Answer in natural language. How many Doorways are visible in the scene? Choose between the following options: 3, 4, 0, 2 or 2
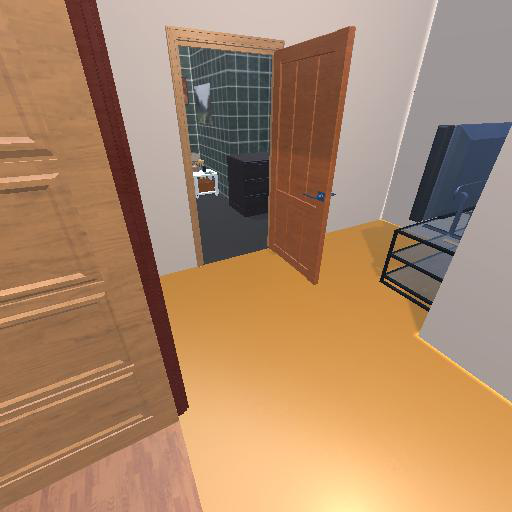
<answer>2</answer>